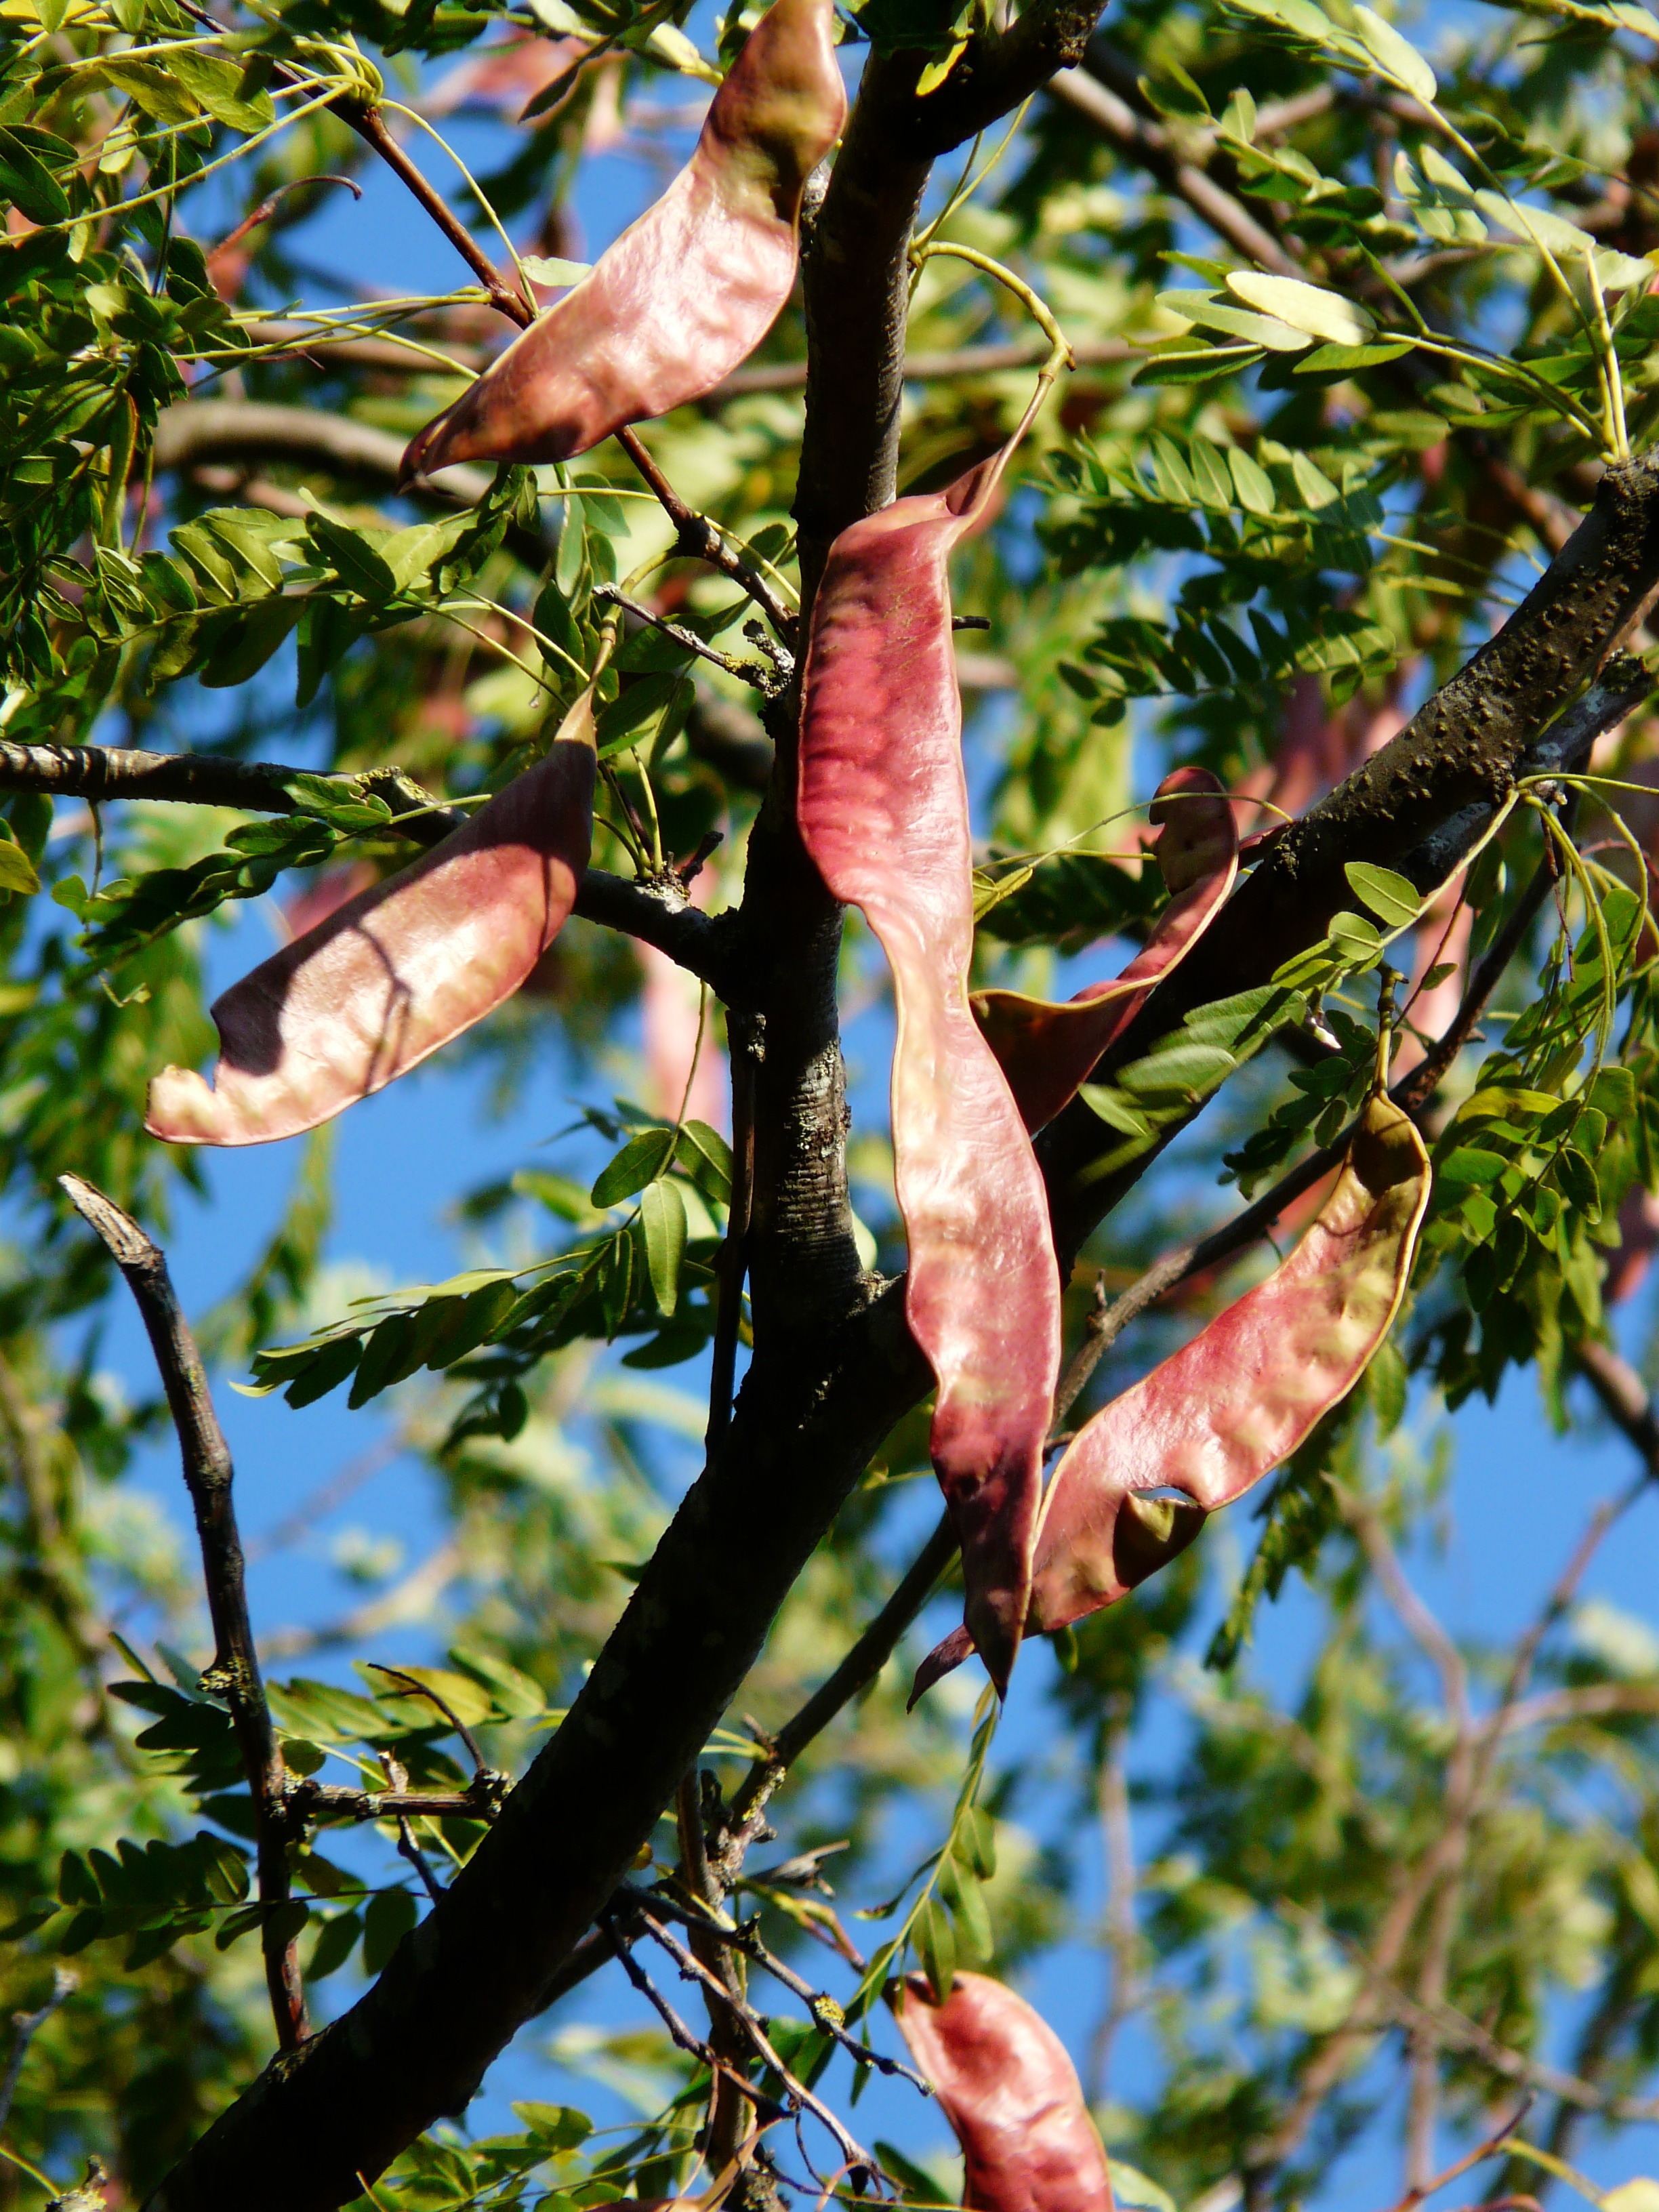
tree, nature, branch, blossom, plant, sunlight, leaf, flower, food, spring, red, jungle, produce, autumn, botany, flora, season, seeds, rainforest, fruits, deciduous, reddish, legume, flowering plant, spiny, legumes, fabaceae, seed pods, oblong, beans good, woody plant, land plant, honey locust, leather sleeves tree, gleditsia triacanthos, incorrect milii